Jewels of Arbella Stuart

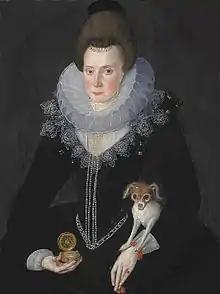
Arbella Stuart wears chains of pearls and large ruby and diamond studs at the shoulders of her gown

Jewels belonging to Arbella Stuart were noted in several lists. They include jewels which she inherited from her grandmother, Margaret Douglas, Countess of Lennox, which were taken to Scotland by her mother's executor.